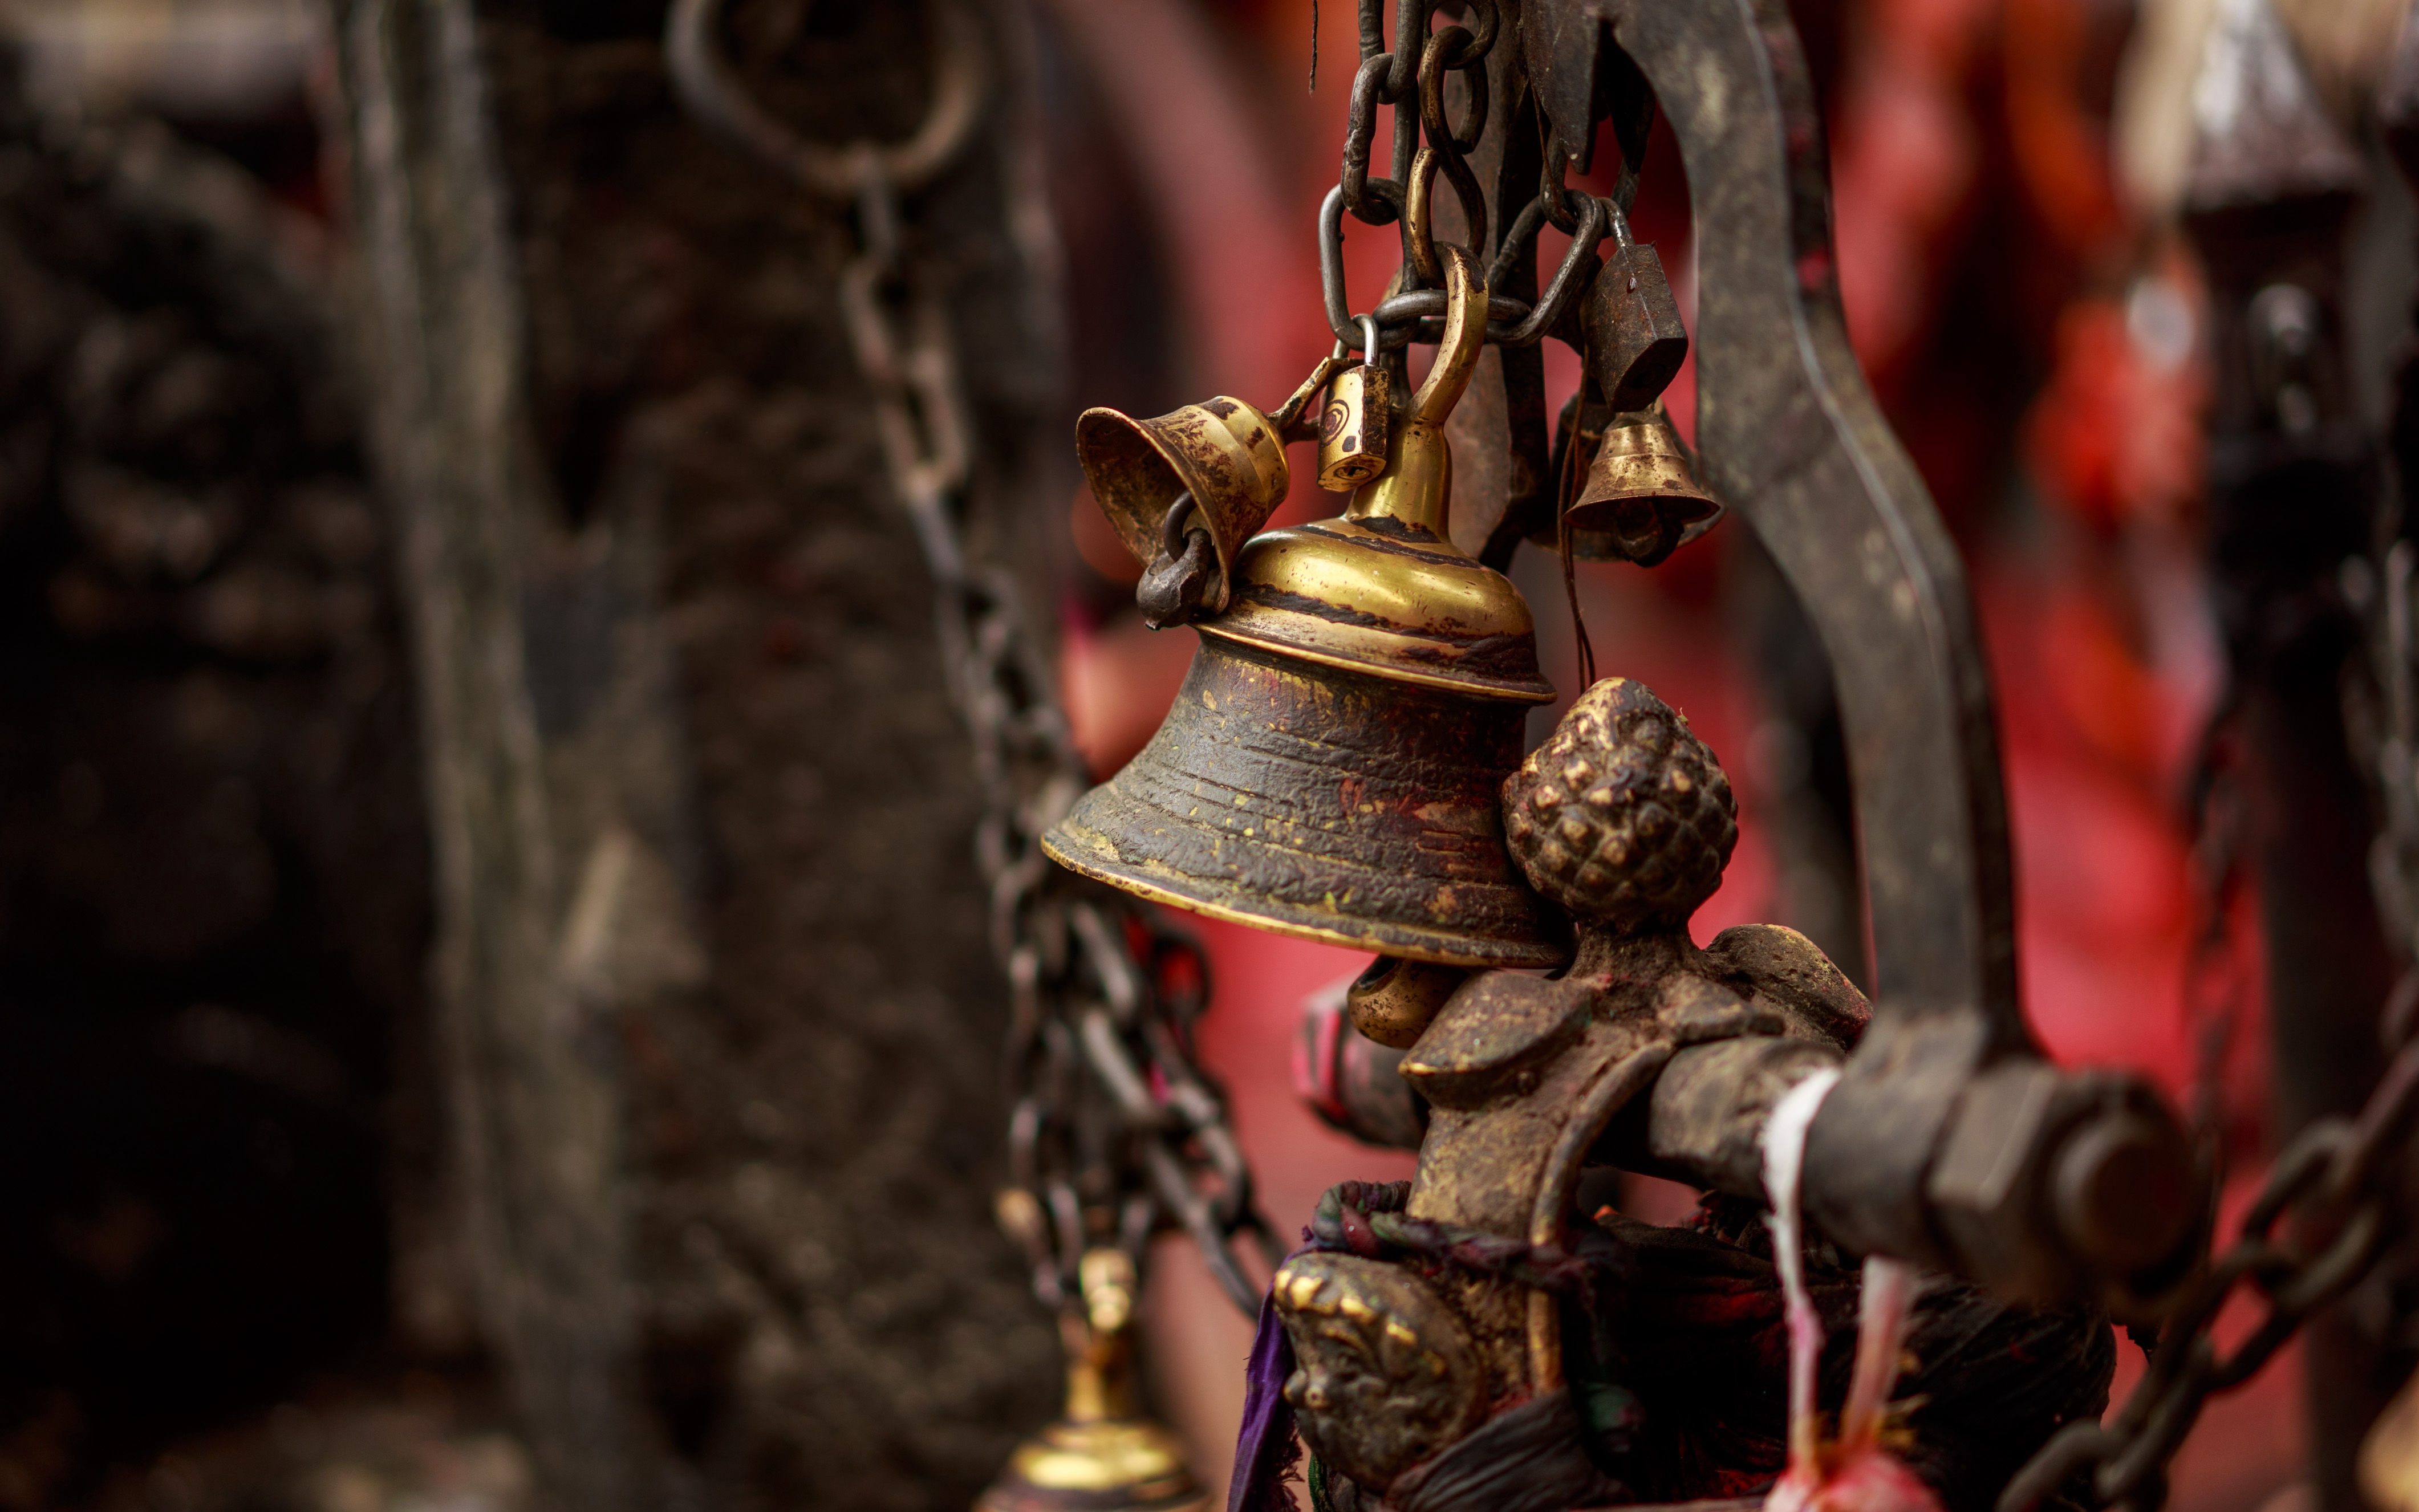
bell, nepal, world heritage, armour, screenshot, mythology, woman warrior